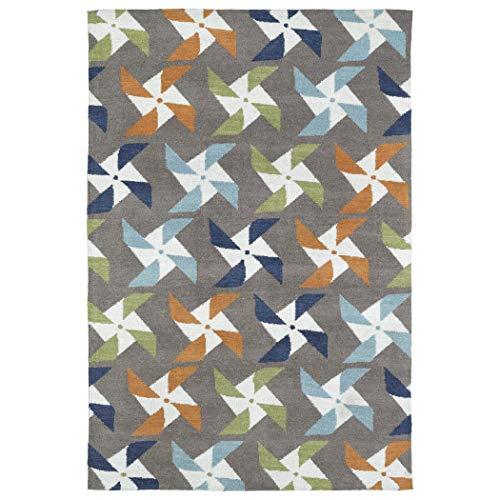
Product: Kaleen Rugs Lily & Liam Collection LAL06-27 Taupe Machine Tufted Rug, 2' x 3'
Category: Home & Kitchen | Home Décor | Kids' Room Décor | Rugs
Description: Great Condition.
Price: $25.50
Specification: ASIN:B01K6R3MII|ShippingWeight:3pounds(Viewshippingratesandpolicies)|DateFirstAvailable:August11,2016